Tanks of China

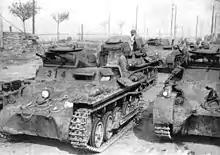
Japanese soldiers inspecting Panzer I Ausf. A tanks abandoned by the Nationalist Army after the Battle of Nanking, 1937.

At the outbreak of the Sino-Japanese War in July 1937, the National Revolutionary Army (NRA) had expanded to 1.7 million men. On paper, its order of battle contained 182 infantry divisions, 46 independent brigades, 9 cavalry divisions, 6 independent cavalry brigades, 4 artillery brigades, and 20 independent artillery regiments. Theoretically, a division had two brigades; each brigade having two regiments, an artillery battalion or regiment, an engineer, a quartermaster battalion, plus small supporting units such as signals, medical and transporting. The ten German-trained élite divisions had an average of 9,000-10,000 men. The other, lesser divisions had around 5,000 men with varying numbers of support units. Independent brigades could average 4,000 men, and temporary brigades 3,000.